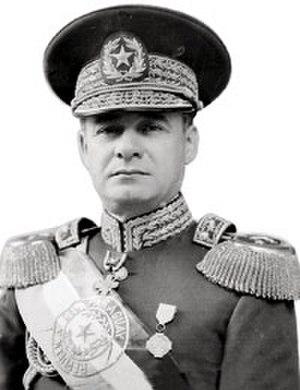
Cet article recense les élections ayant eu lieu durant l'année 1940. Il inclut les élections législatives et présidentielles nationales dans les États souverains, ainsi que les référendums au niveau national.